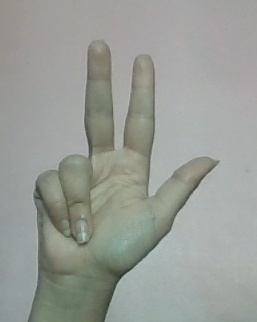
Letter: al